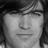
Emotion: neutral